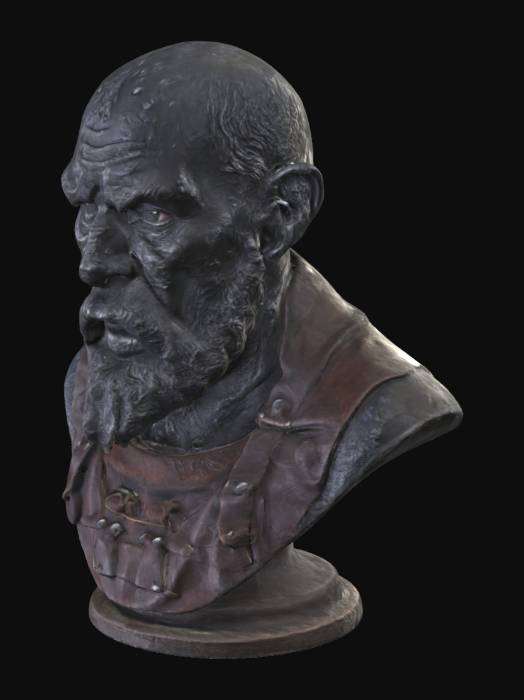
미적 점수 (1~10점): 7